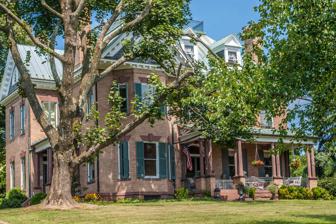
Building: Edward Nichols House
Country: United States of America
Year built: 1899
Historic house in Virginia, United States United States historic place Edward Nichols House U.S. National Register of Historic Places Virginia Landmarks Register Edward Nichols House, 2013 Show map of Northern Virginia Show map of Virginia Show map of the United States Location 330 W. Market St., Leesburg, Virginia Coordinates 39°7′5″N 77°34′24″W / 39.11806°N 77.57333°W / 39.11806; -77.57333 Area 2.4 acres (0.97 ha) Built 1899 ( 1899 ) Architect Norris, Lemuel Architectural style Colonial Revival, Queen Anne NRHP reference No. 87002117 VLR No. 253-0063 Significant dates Added to NRHP December 4, 1987 Designated VLR October 20, 1987 Edward Nichols House , also known as Hillcrest, is a historic home located at Leesburg , Loudoun County, Virginia .  It was built in 1899, and is a 2 + 1 ⁄ 2 -story, irregularly shaped, beige brick dwelling with Queen Anne and Colonial Revival style decorative details. It has a tall hipped roof, two-story rear ell, and features projecting two-story bay windows topped with gables on the front and east elevations.  Also on the property are the contributing laundry, carriage house / barn with attached water tower, and storage shed. It was listed on the National Register of Historic Places in 1987. References